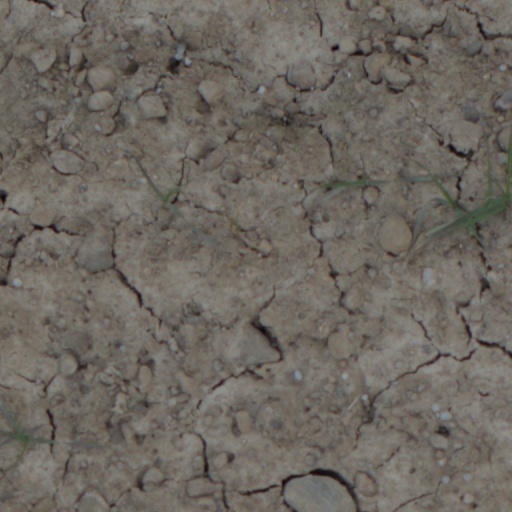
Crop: wheat